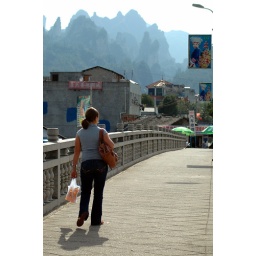
Natalie, a volunteer teacher in Wulingyuan, Hunan, crosses a bridge with a freh bag of fruit.